Pont du Robinet

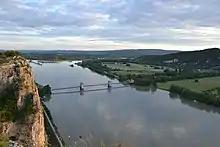
View of the Pont du Robinet from the Donzère side. Below left is the train track and in the background the Canal de Donzère-Mondragon

The bridge starts at the cliff face on the west side at Donzère, where there is just enough room for the train track of the Paris–Marseille railway. On the other side in the Département Ardèche is a road through the former flood bank.